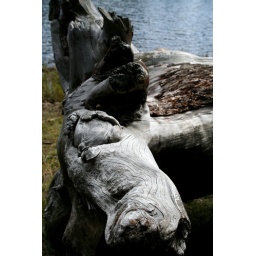
tree by the lake